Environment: lab
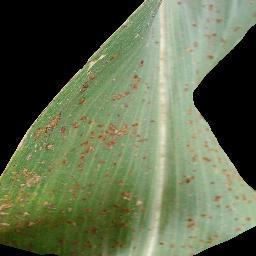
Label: common_rust